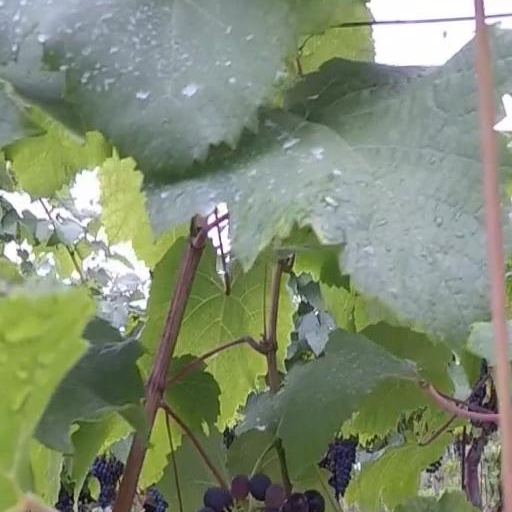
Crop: grape